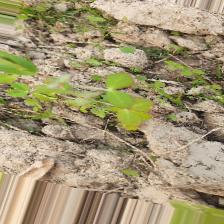
Label: Lentil Rust